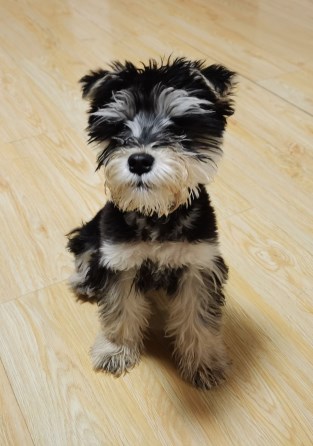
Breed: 2342-n000102-miniature_schnauzer